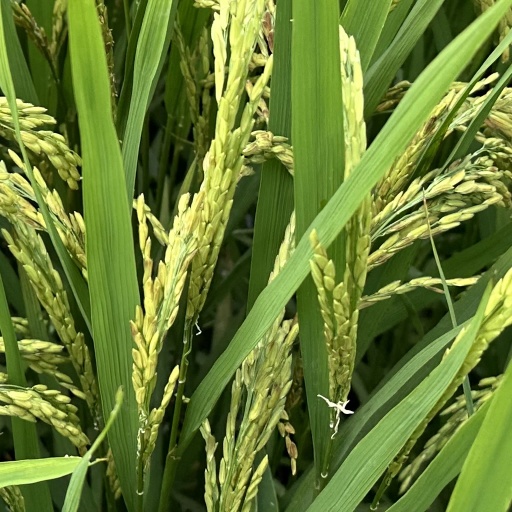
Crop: rice